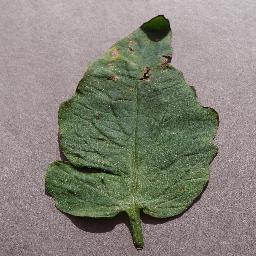
Label: Tomato___Target_Spot